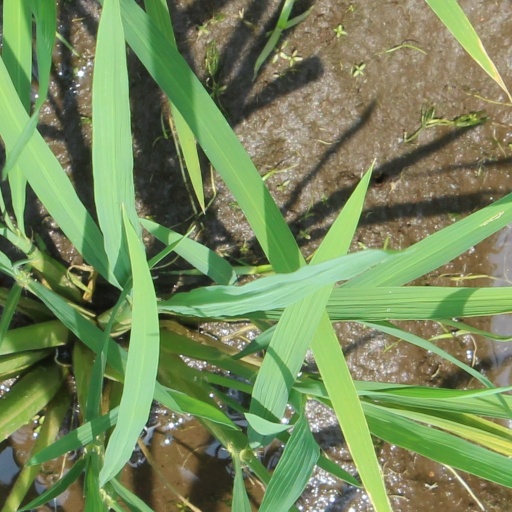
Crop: rice